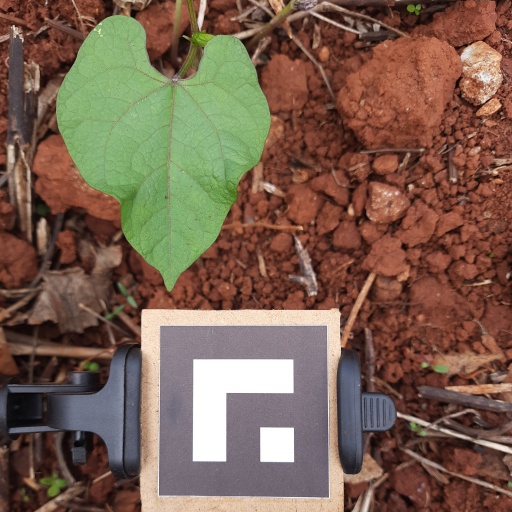
Observations: wavy surface, no eating holes, under shade